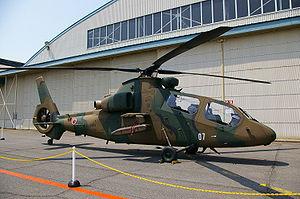
Cet article dresse une liste d'hélicoptères civils et militaires non exhaustive. Les modèles sont classés par pays et par constructeur.